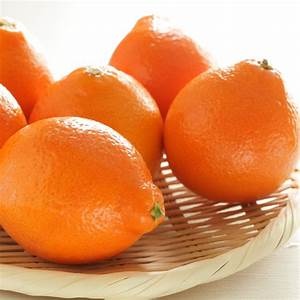
Label: mandarine